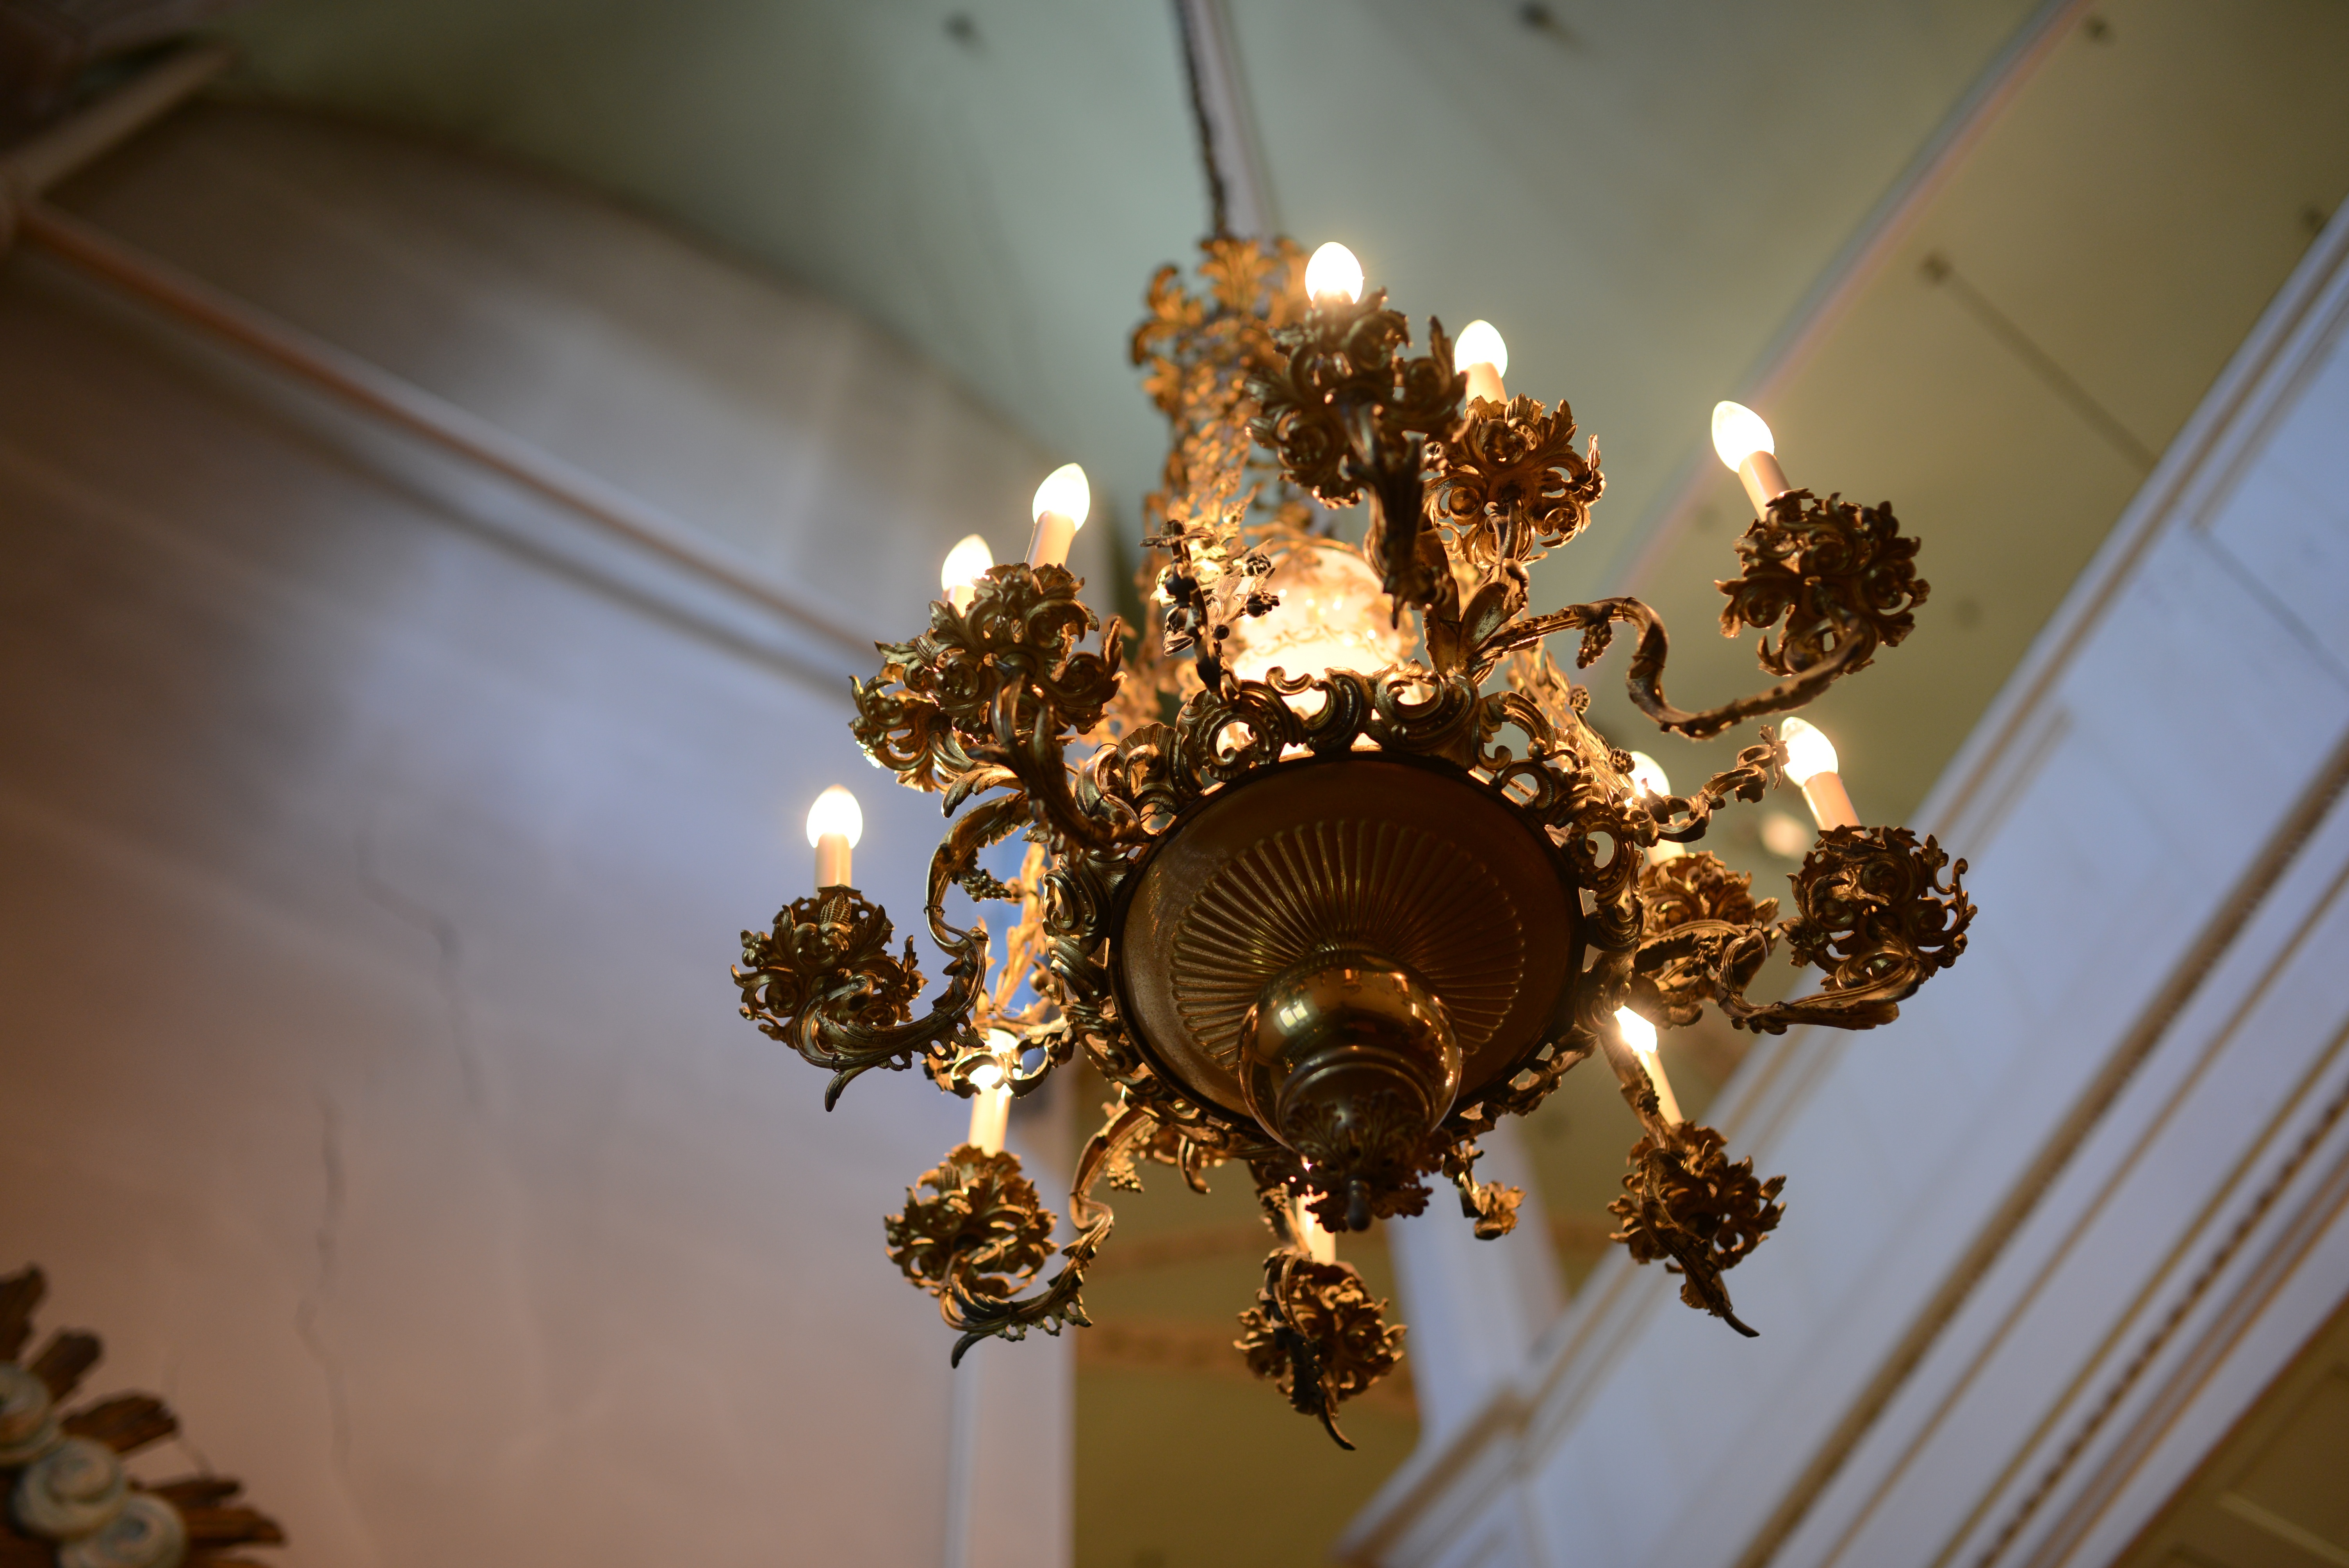
light, flower, ceiling, lighting, light fixture, chandelier, macro photography